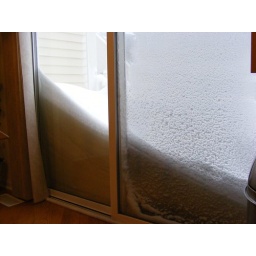
Drift against the sliding glass door